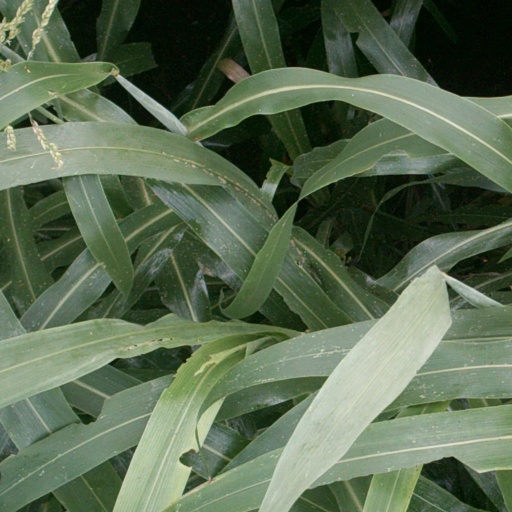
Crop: sorghum